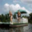
Label: ship